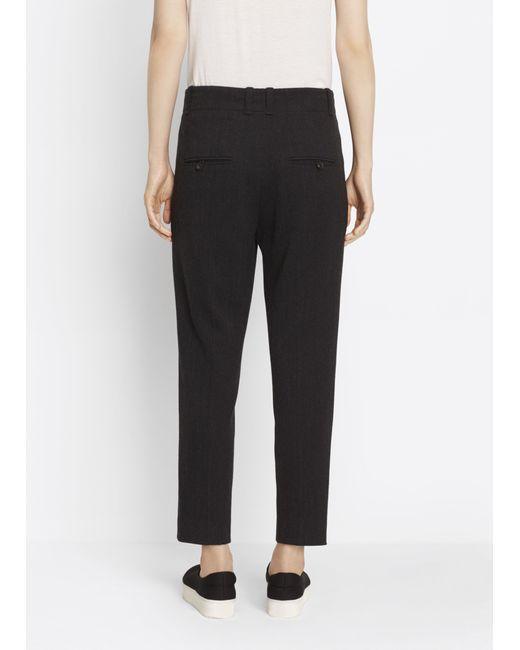
schwarze Abendhose mit Gesäßtaschen